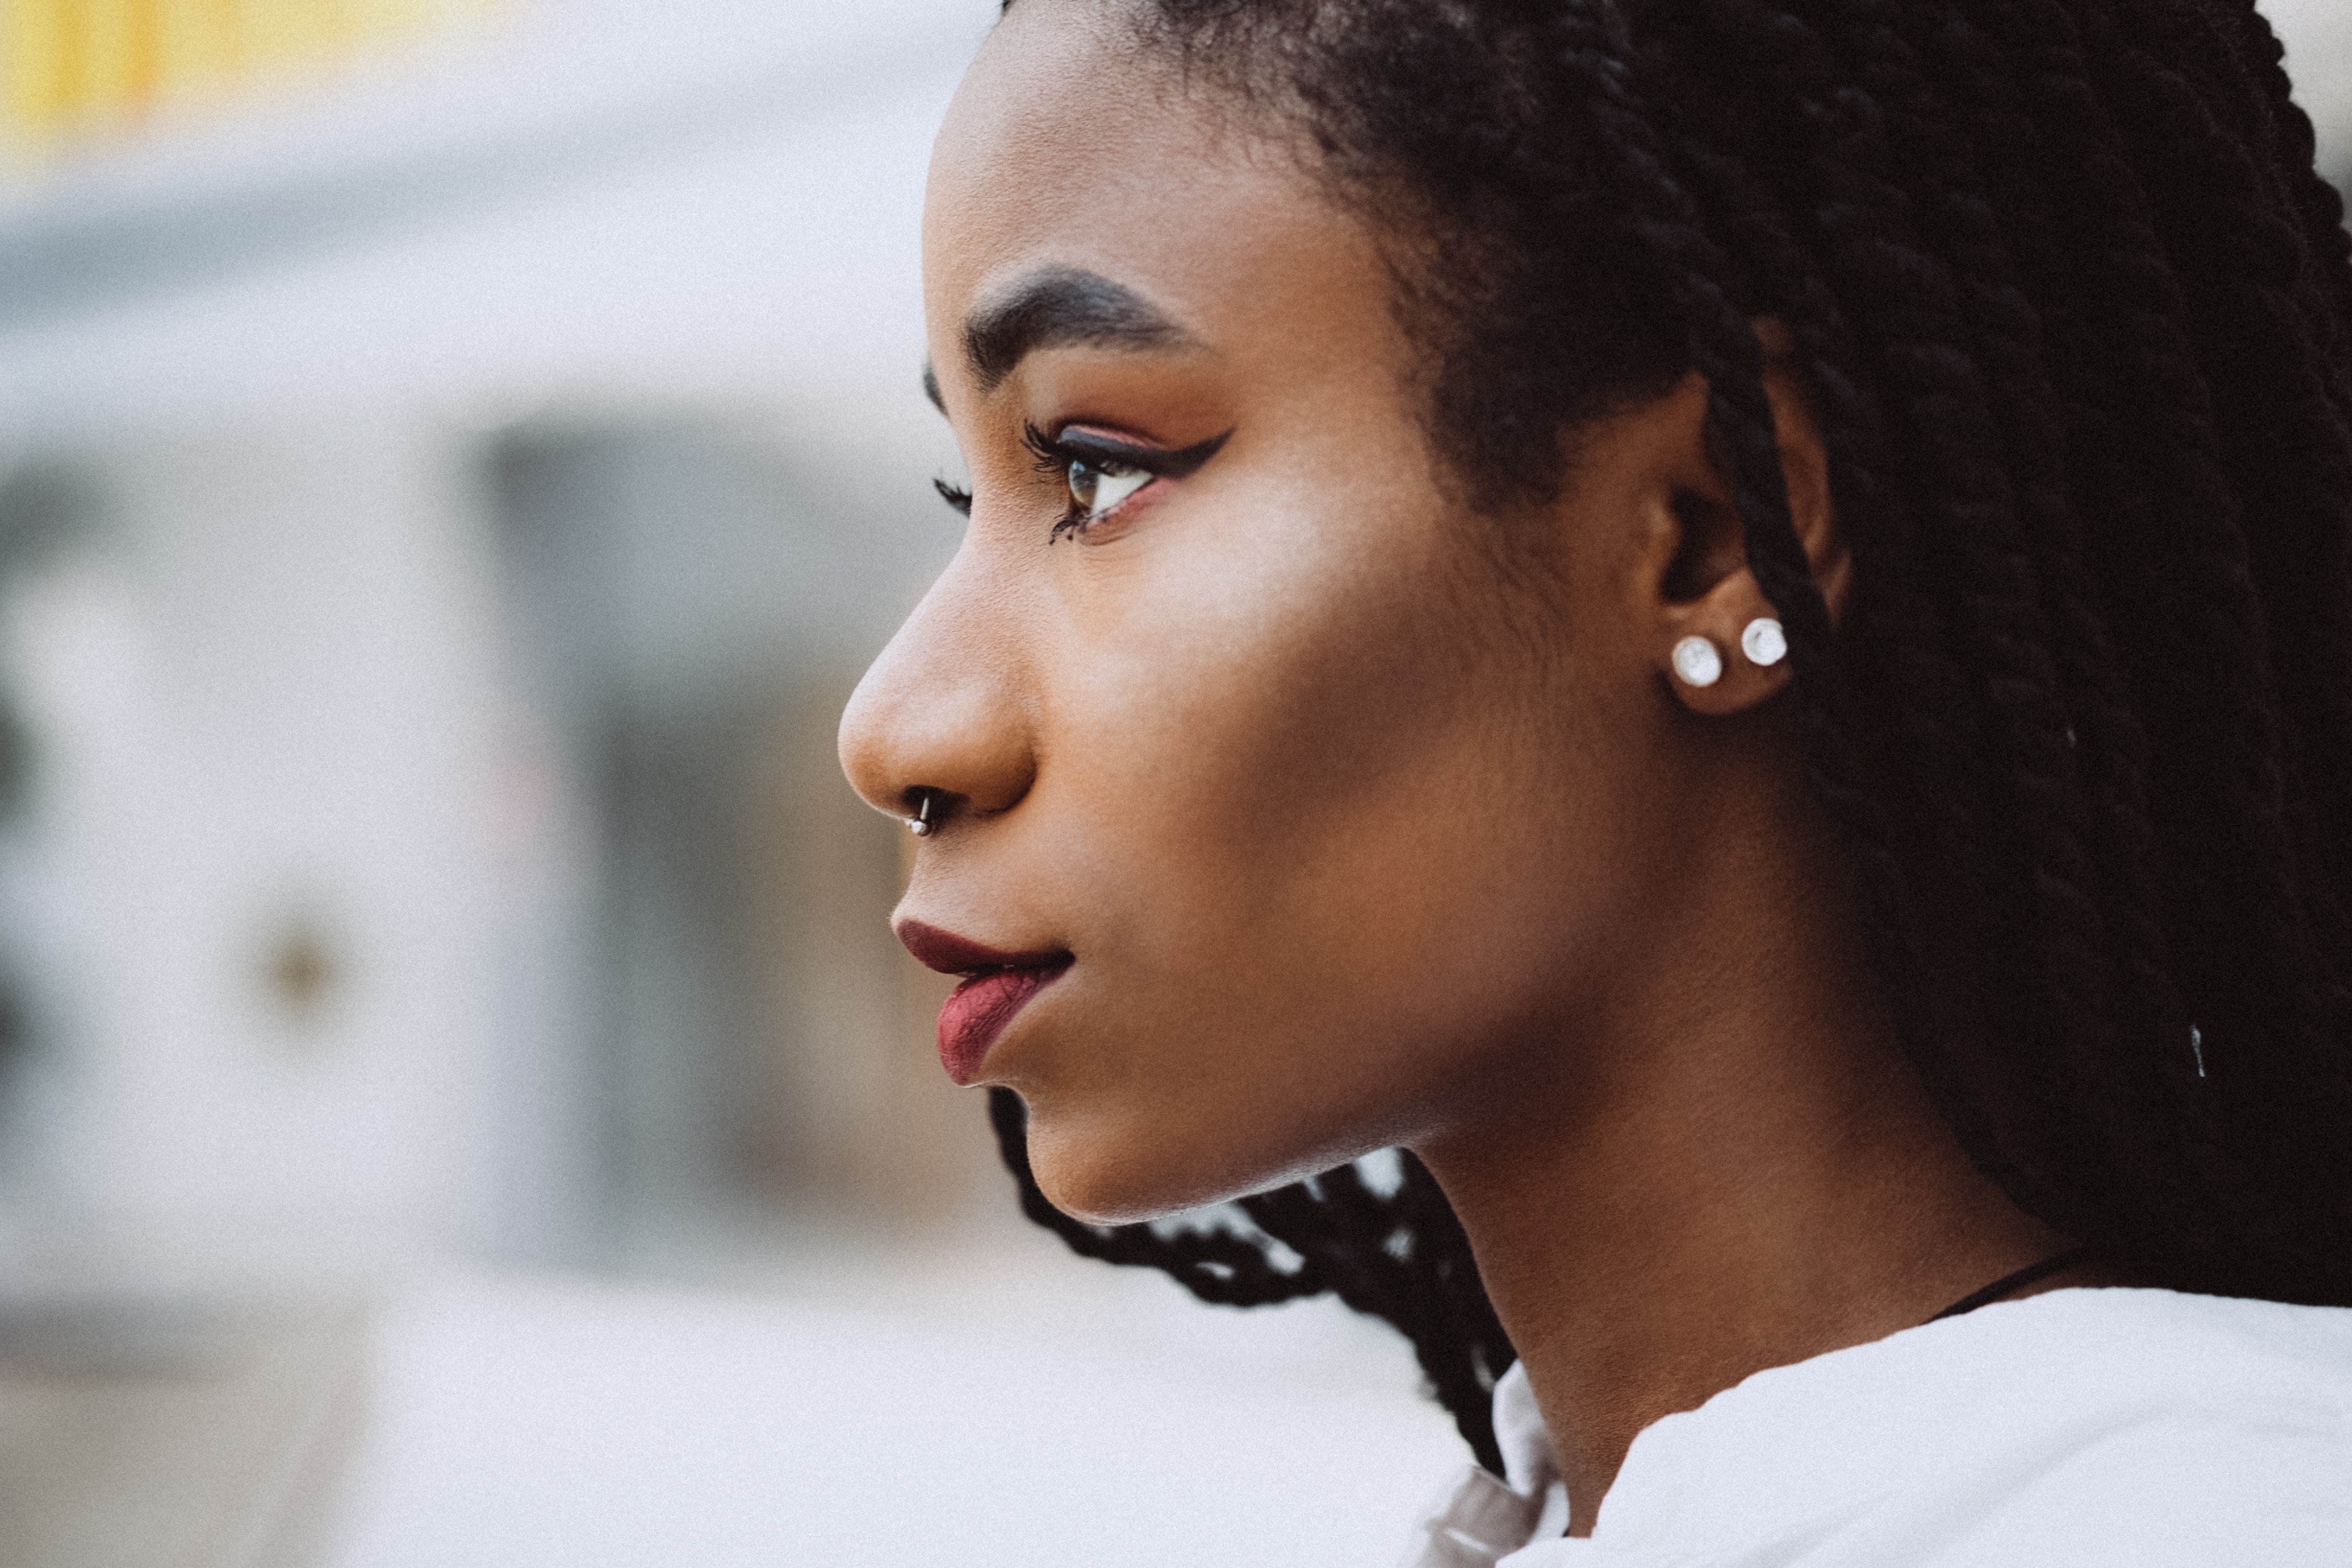
hair, face, skin, eyebrow, lip, nose, cheek, beauty, hairstyle, chin, head, black hair, ear, close up, forehead, neck, eye, mouth, jaw, eyelash, model, smile, street fashion